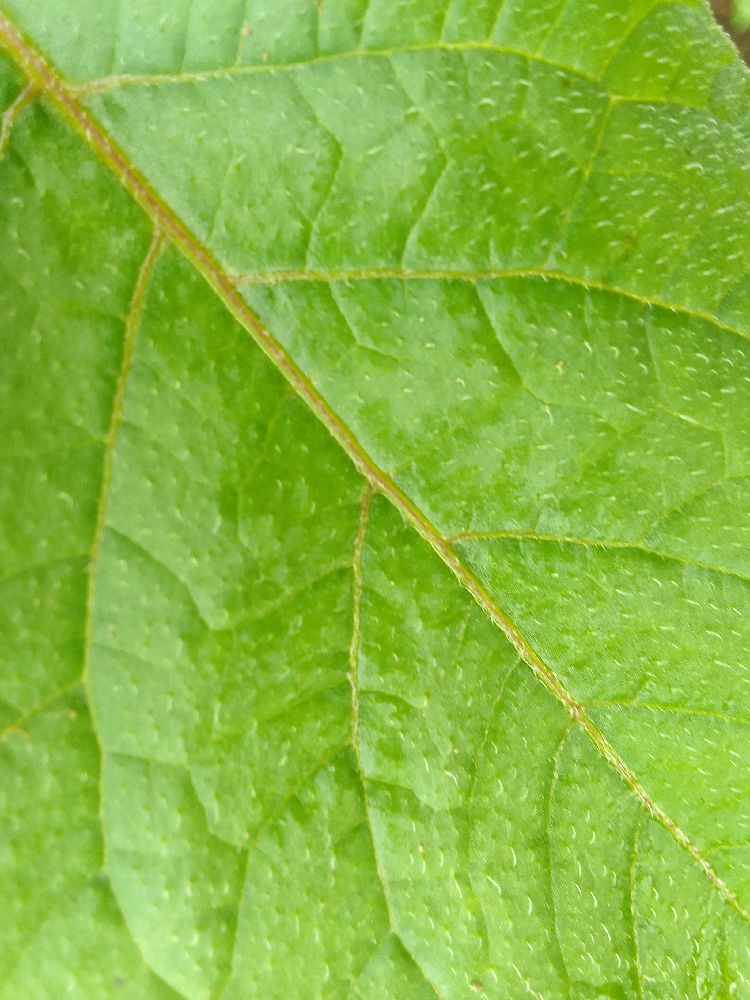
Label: Healthy